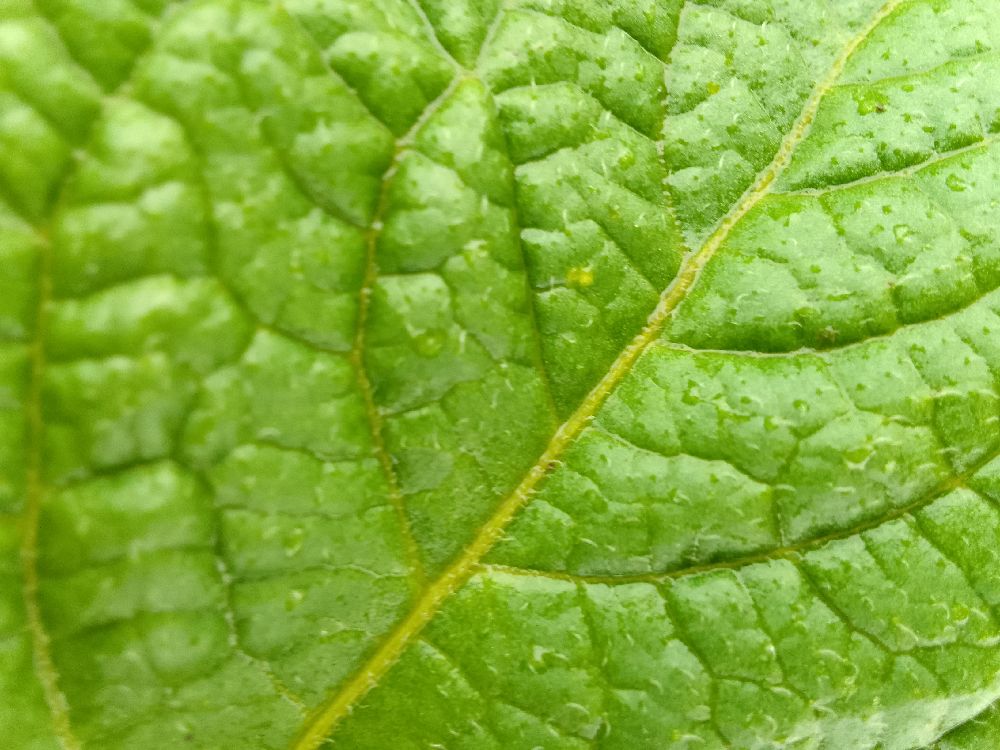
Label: Healthy